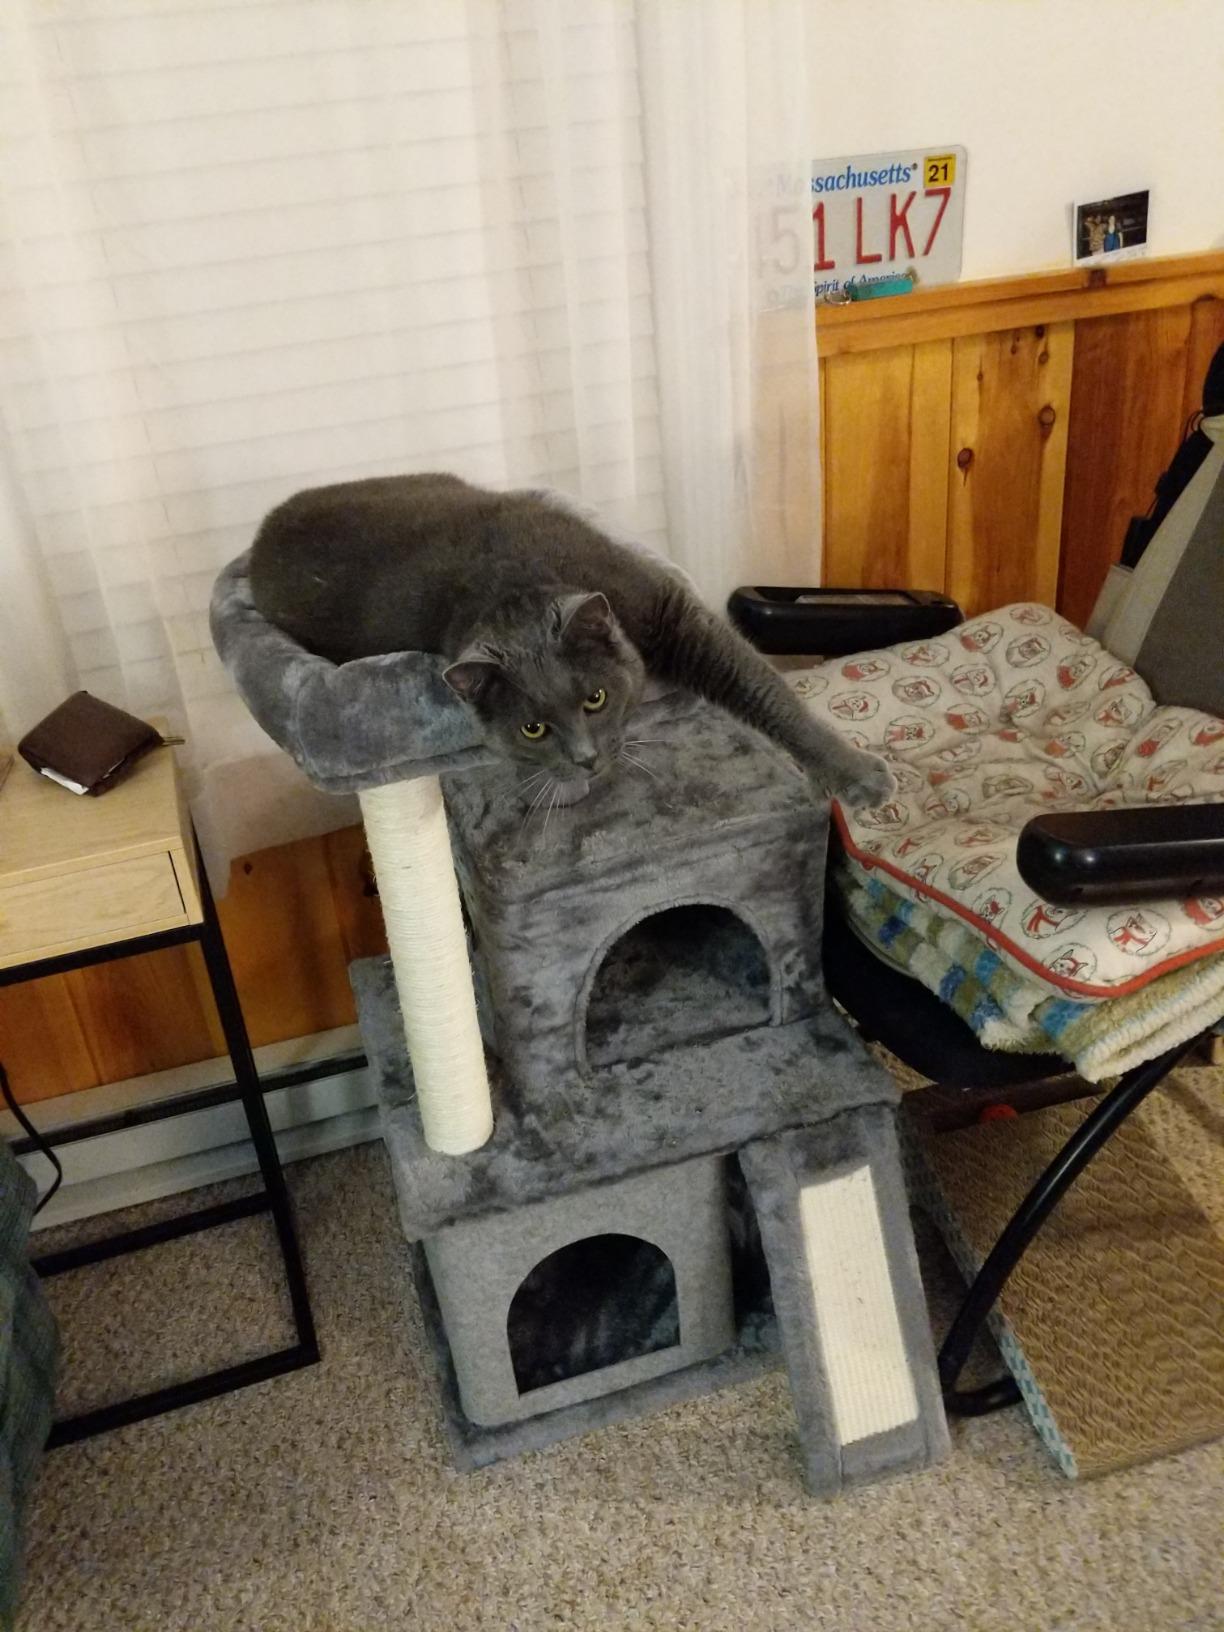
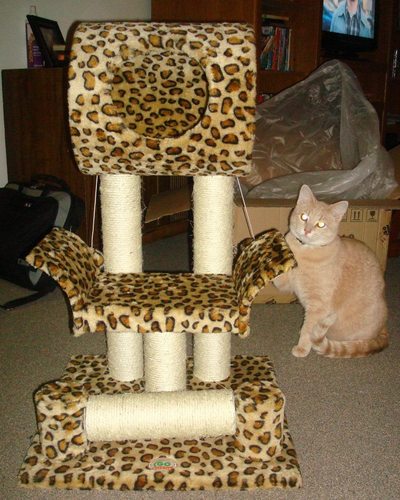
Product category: items_cat tree
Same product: no